Eidsvoll

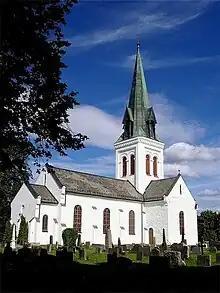
Eidsvoll Church

Eidsvoll Church ("Eidsvoll Kirke") is a cruciform church from approx 1200. It is part of the Norwegian Church and belongs to Øvre Romerike deanery in the Diocese of Borg. The Romanesque building is in stone. Eidsvoll church is repeatedly burned and rebuilt. The old church records were lost in a fire. The altarpiece in Eidsvoll church is from 1765. It is a wooden structure with three floors, decreasing towards the top, where each floor concludes with gilded pilasters with capitals and rococo decor on each side of a painting. The altarpiece was restored after a fire in 1883, the next restoration occurred in 1915 and a third restoration occurred late 1960s. Access to the church is a well traveled tourist destination is via Rv181 and Fv502 / Rv177. Pilegrimsleden goes through Eidsvoll. Eidsvoll church is one of the more prominent stops along the path, which was officially opened on 16 June 2002.